New York State Route 7

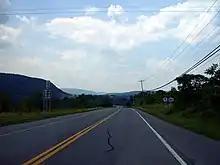
NY 7 overlaps NY 30A in the town of Schoharie

From Sanitaria Springs eastward, I-88 and NY 7 follow parallel routings through Colesville to Harpursville, where NY 7 overlaps NY 79 for a short distance and intersects NY 235 outside of the community. East of NY 235, NY 7 rejoins the Susquehanna River, following the river (as well as I-88 on the opposite bank) through several riverside villages (including Bainbridge and Unadilla) to Oneonta. West of the city, NY 7 meets NY 23 and joins the route into the heart of Oneonta. Near the eastern edge of the city, NY 23 breaks from NY 7 while NY 7 continues onward in the shadow of I-88 and the Susquehanna River. To the northeast in Colliersville, the Susquehanna separates from NY 7 and is joined by NY 28 while NY 7 continues along the path of Schenevus Creek.